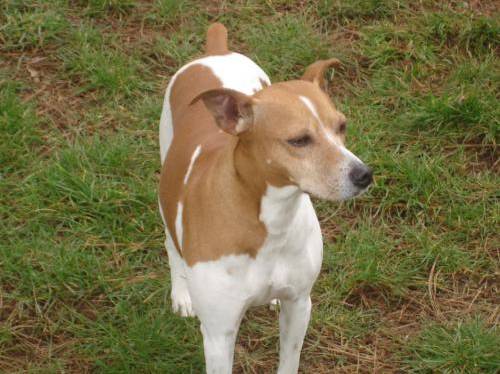
Label: dog